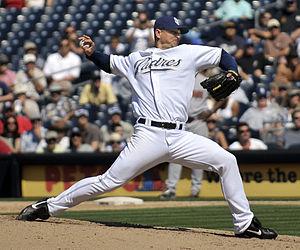
La saison 2008 des Padres de San Diego est la 40ᵉ saison en Ligue majeure pour cette franchise.
Les sauvetages en baseball récompensent les lanceurs de relève qui terminent les rencontres en conservant l'avantage acquis par leur équipe.
Le Major League Baseball Delivery Man Award ou prix du meilleur releveur était une récompense décernée par la Ligue majeure de baseball aux meilleurs lanceurs de relève de 2005 à 2013. Un prix était remis au joueur le plus méritant à chaque mois de la saison régulière, d'avril à septembre, puis un autre prix était décerné en octobre au meilleur releveur de l'année. Un seul lauréat mensuel et annuel était désigné, la Ligue majeure de baseball ne faisant pas de distinction entre les deux ligues, Nationale et Américaine, qui la composent. Le prix est retiré après la saison 2013 pour être remplacé par deux trophées annuels, le Prix Mariano Rivera et le Prix Trevor Hoffman.
Trevor William Hoffman est un ancien lanceur de relève droitier des Ligues majeures de baseball. Débutant en 1993 chez les Marlins de la Floride, il joue 16 saisons avec les Padres de San Diego avant de compléter une carrière de 18 saisons par deux années chez les Brewers de Milwaukee. Il est élu en 2018 au Temple de la renommée du baseball.